Acharya N. G. Ranga Agricultural University

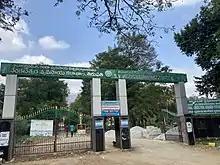
Acharya N. G. Ranga Agricultural University

Acharya N. G. Ranga Agricultural University (ANGRAU) is a public agricultural university with its headquarters at the village Lam, Guntur, Andhra Pradesh, India.